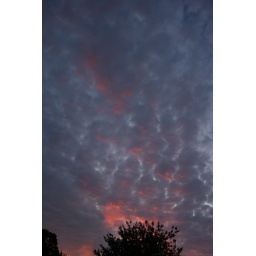
Fiery red clouds due to volcanic ashes in the atmosphere / Vuurrode wolken door vulkaanas in de lucht